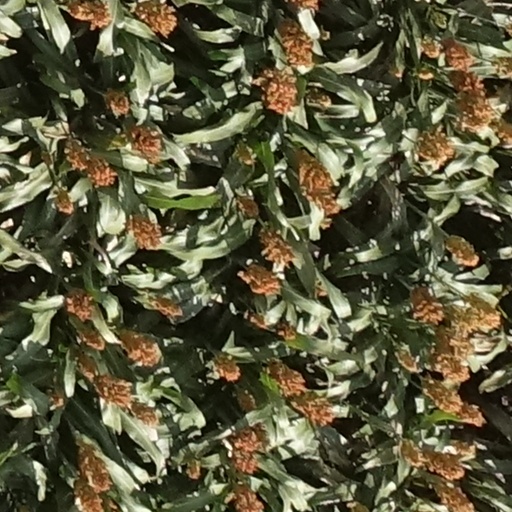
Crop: sorghum